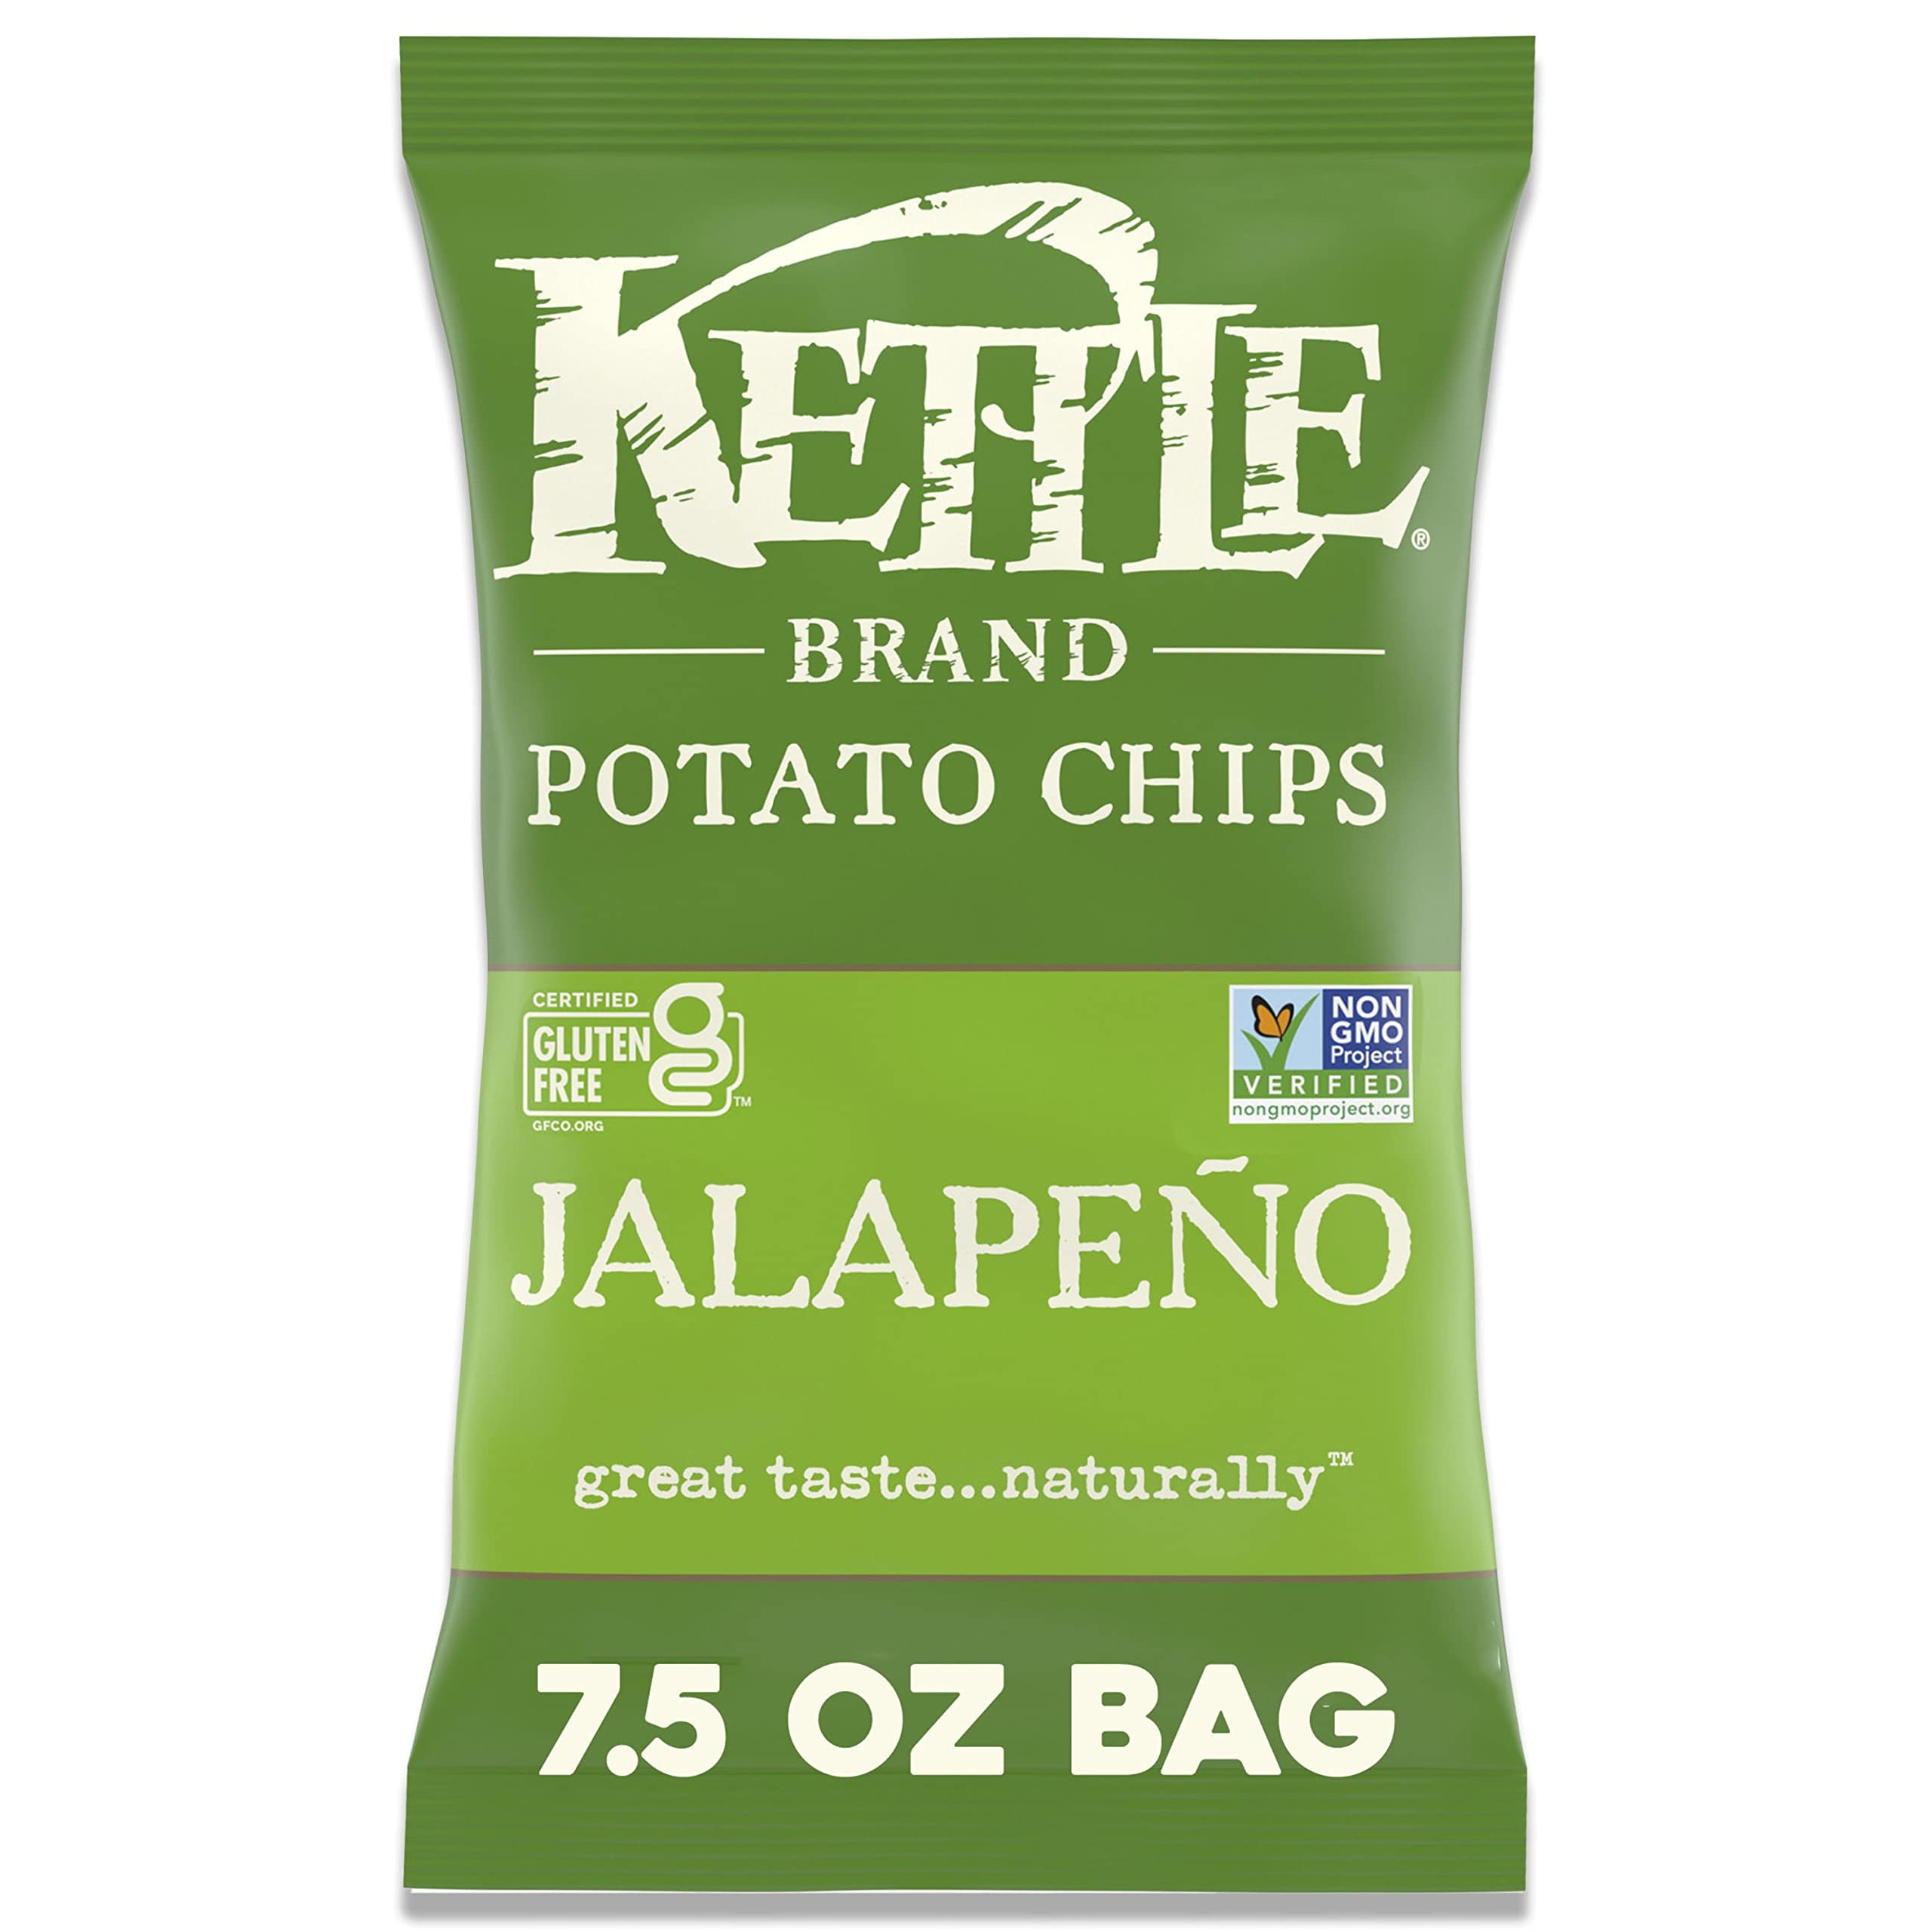
Item Name: Kettle Brand Jalapeno Kettle Potato Chips, Gluten-Free, Non-GMO, 7.5 oz Bag
Bullet Point 1: HOT JALAPENO CHIPS: Kettle Brand Jalapeno Kettle Potato Chips strike a perfect balance between real potato and the spiciness of jalapeno pepper
Bullet Point 2: KETTLE COOKED: Cut perfectly from whole potatoes, Kettle Brand Jalapeno kettle chips deliver the hearty crunch you crave
Bullet Point 3: GLUTEN FREE AND NON GMO: All of our kettle cooked potato chips are Certified Gluten Free and Non-GMO
Bullet Point 4: PANTRY-SIZE BAG: This 7.5-ounce bag contains about 8 servings and is perfect for stashing in your pantry to satisfy your cravings for spicy snacks
Bullet Point 5: THE PERFECT SIDEKICK TO SANDWICHES: Enjoy these hot and spicy gluten free chips on their own or as a side with sandwiches, burgers and more
Value: 7.5
Unit: Ounce

Price: 4.19